Ron Fraser

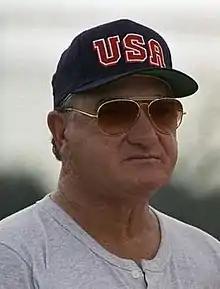

Ronald George Fraser (June 25, 1933 – January 20, 2013) was an American college baseball coach best known for his tenure at the University of Miami from 1963 to 1992. Nicknamed the "Wizard of College Baseball", he led the Miami Hurricanes baseball program to over 1,200 victories—his teams set an NCAA baseball record with playoff appearances in 20 consecutive seasons and won College World Series championships in 1982 and 1985.